Alex Lacey

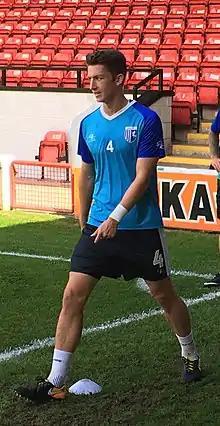
Lacey warming up for Gillingham

At the end of the 2016–17 season, Lacey rejected Yeovil's offer of a new contract, instead signing a two-year deal at League One side Gillingham under manager Adrian Pennock. He became Peter Taylor's first signing in his role as Director of Football at the club.